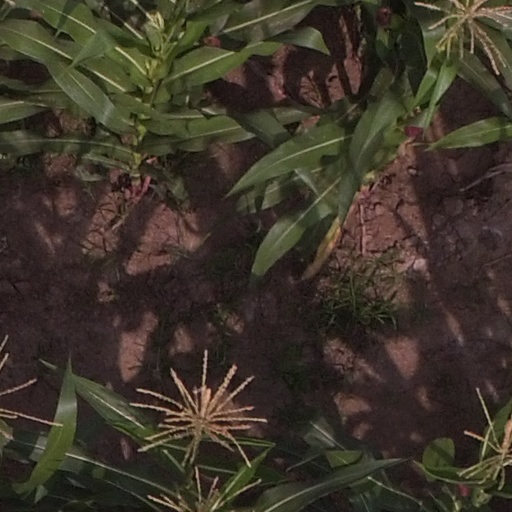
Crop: maize; corn